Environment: real
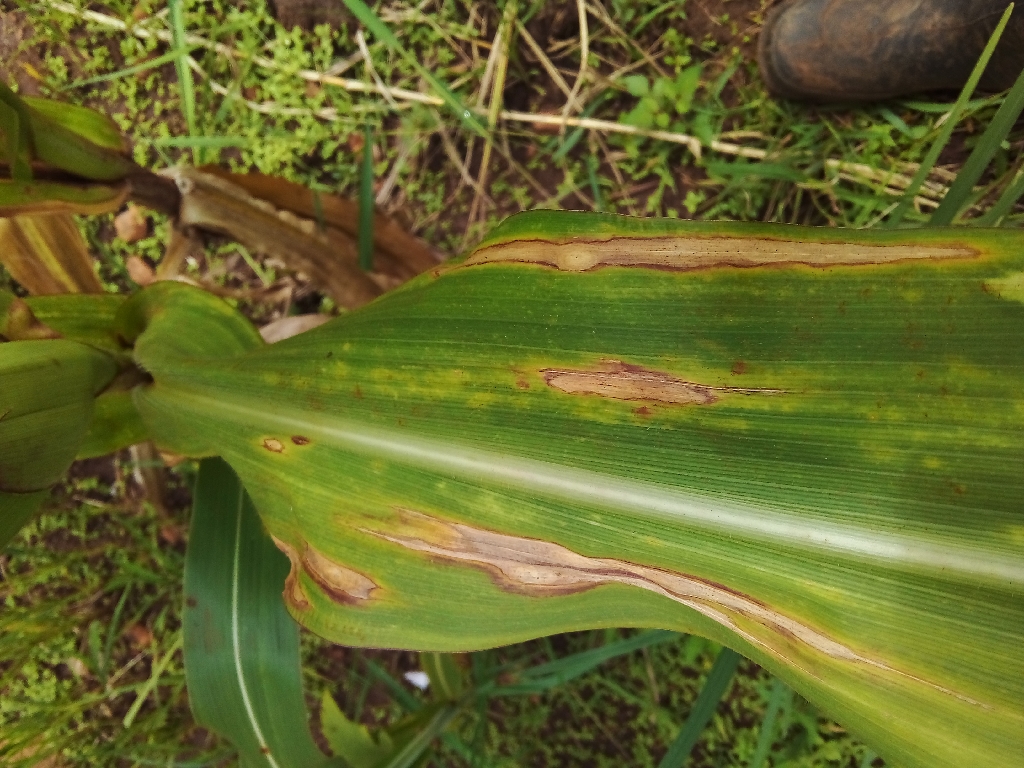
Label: northern_corn_leaf_blight